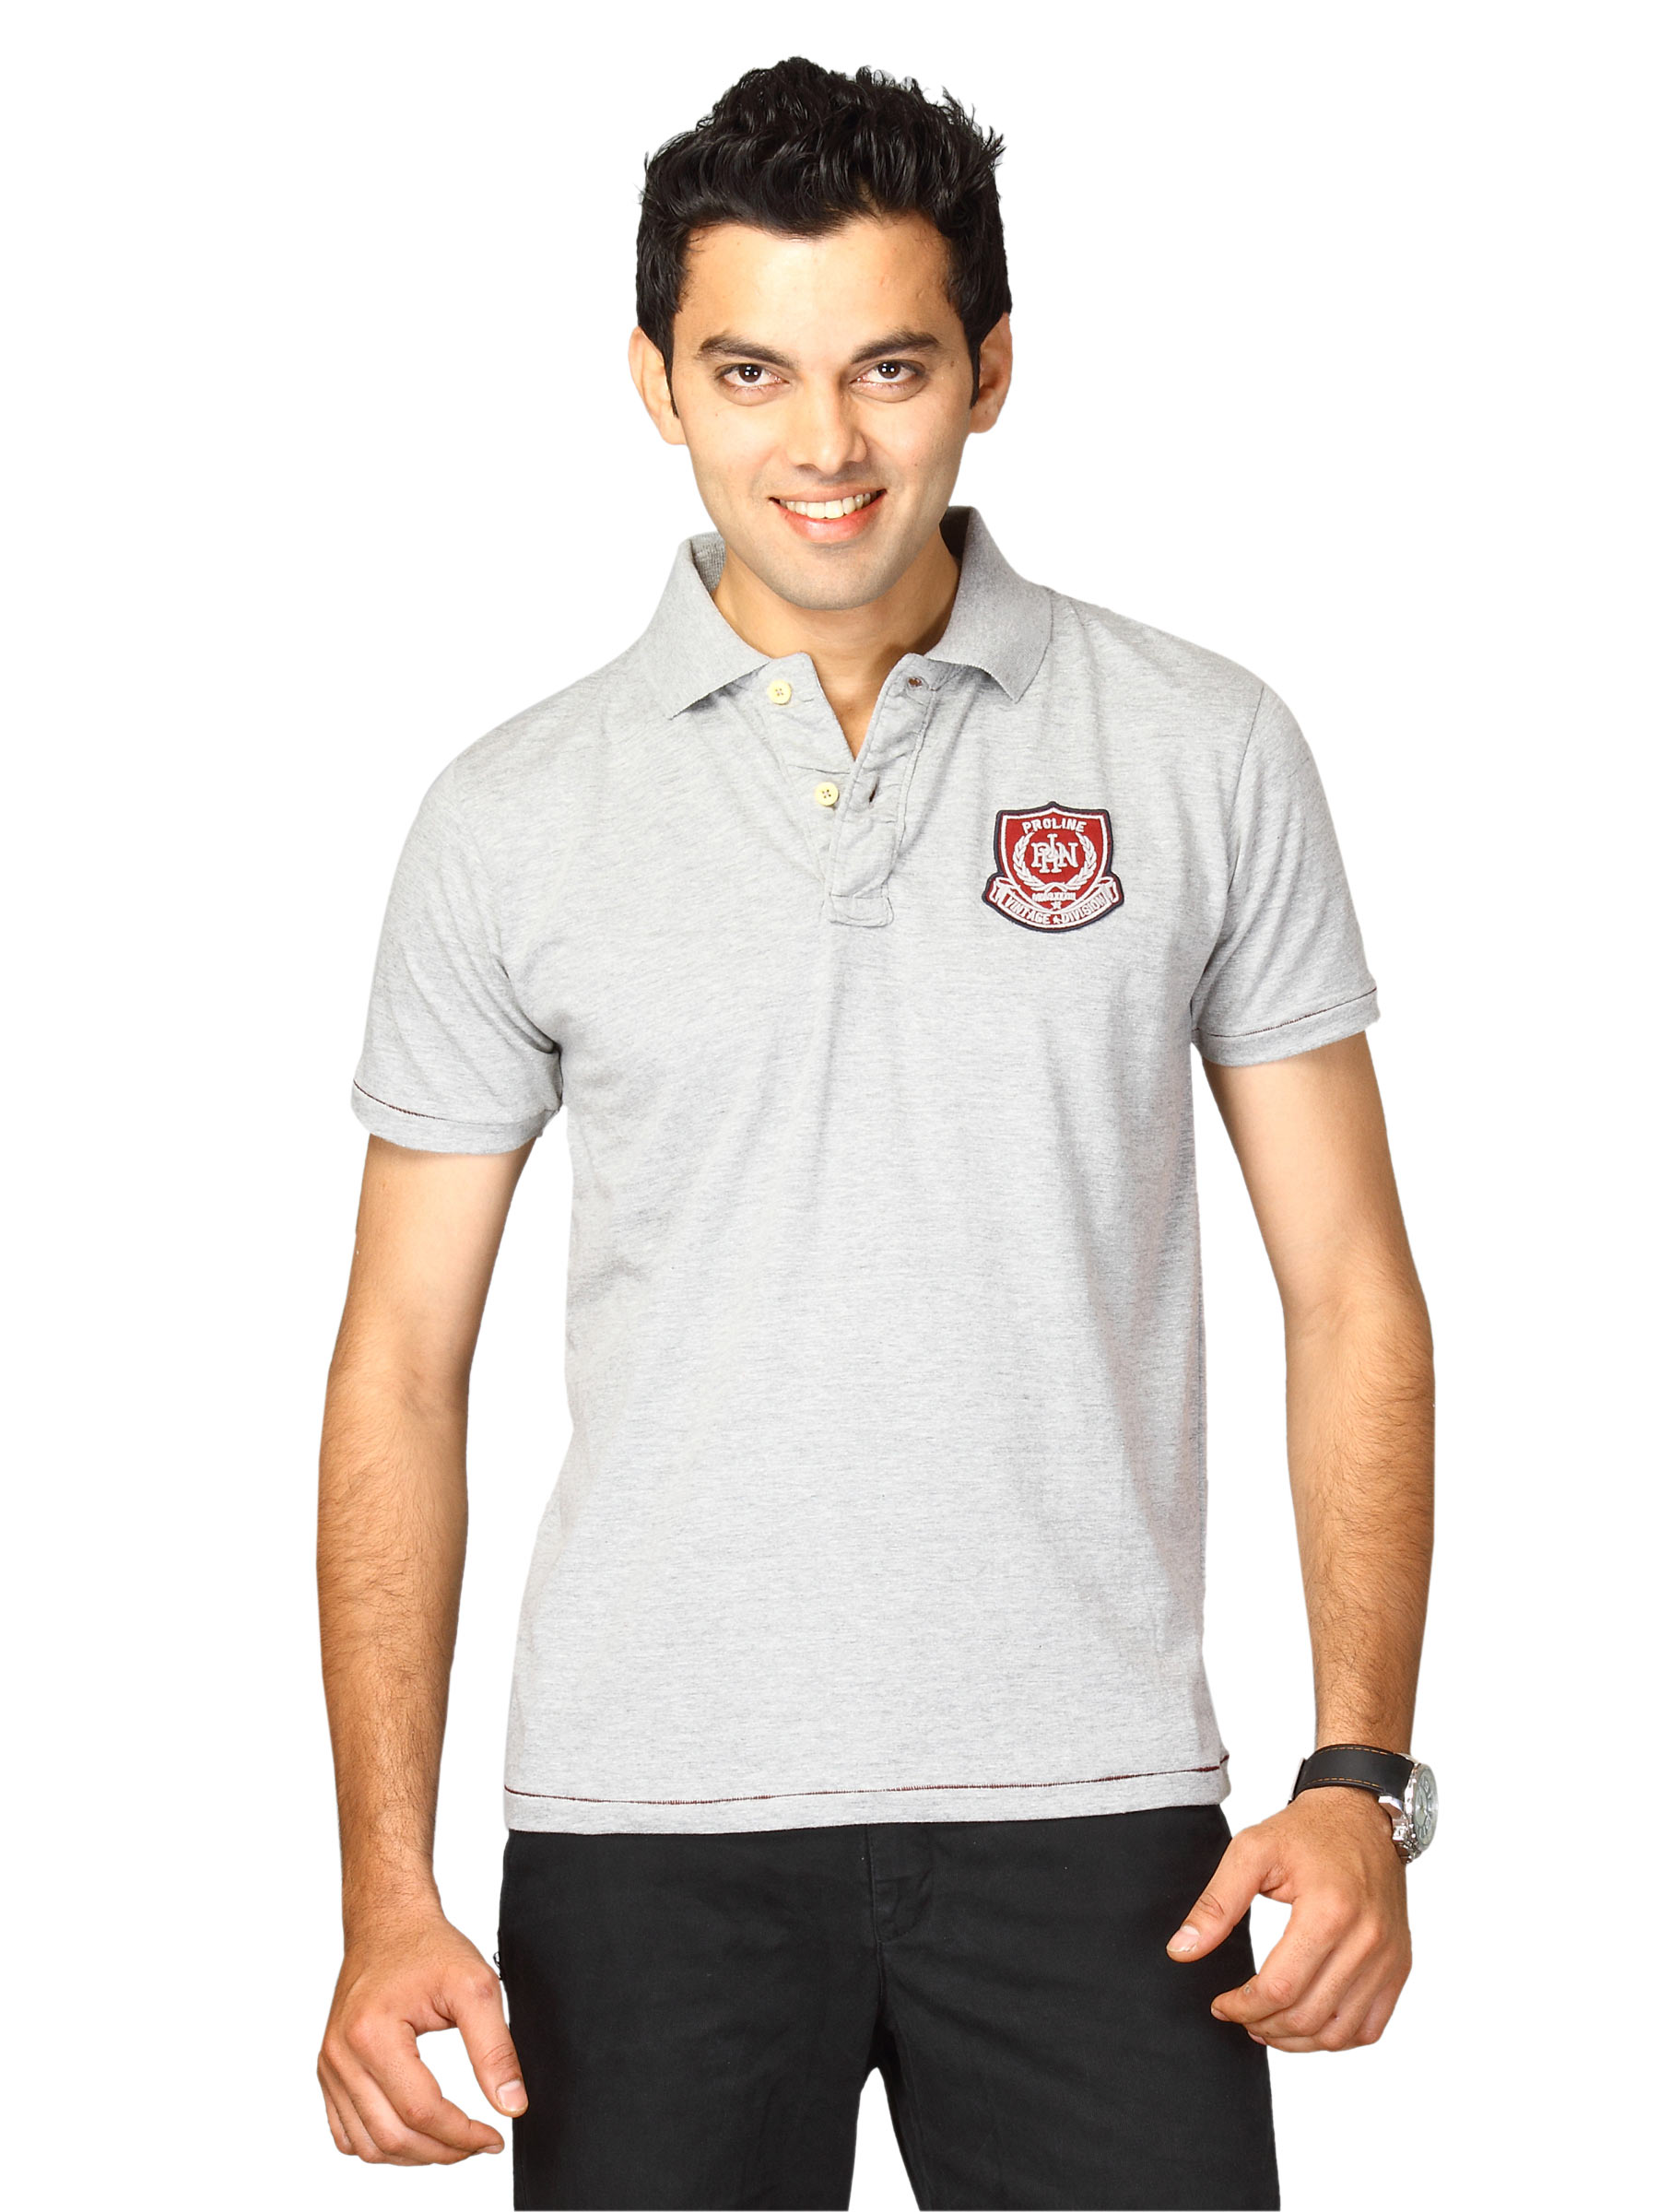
Proline Men Grey Polo T-shirt
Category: Apparel / Topwear / Tshirts
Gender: Men
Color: Grey
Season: Fall 2011
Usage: Casual